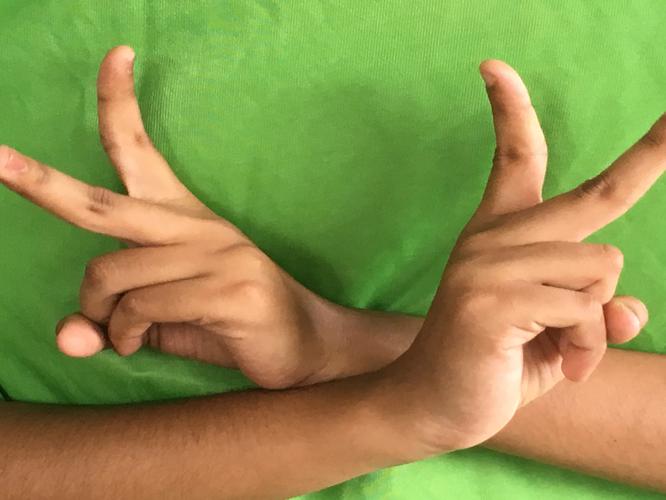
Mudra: Kartariswastika
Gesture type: double_hand